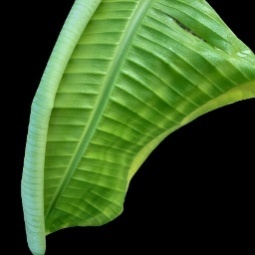
Label: Calcium